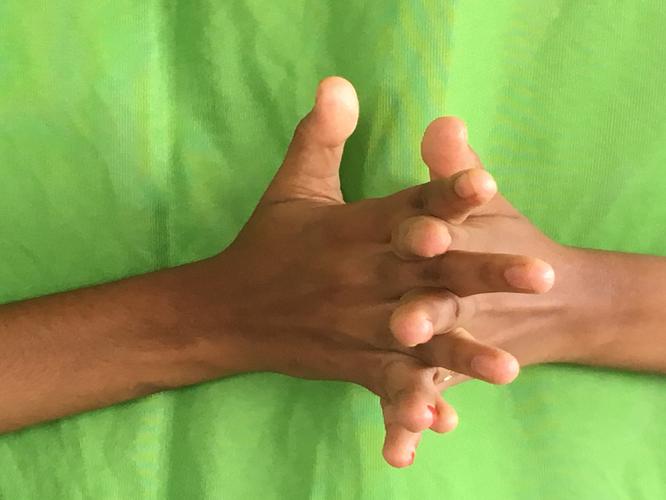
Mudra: Karkatta
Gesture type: double_hand